Mary J. Small

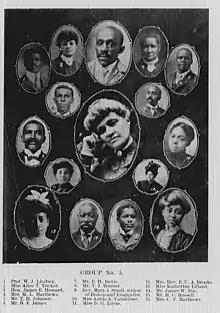
Reverend Mary J. Small is pictured, the first woman to be ordained an Elder in the A.M.E. Zion Church.

Initially, Small was opposed to female preachers. She resisted the call to preach until January 21, 1892, when she was licensed to preach by Dr. John E. Price. On May 19, 1985, Small was ordained as a deacon by Bishop A. Walters. Although she was active in Evangelical societies, no evidence shows Mary J. Small to have pastored a church. However, Small contributed much to her church community. Throughout her career, Small worked in the A.M.E. Zion church, serving on the Temperance and Women's Home and Foreign Missions committees. She was also president of the A.M.E. Zion church's Women's Society.